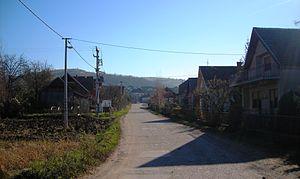
Pardik est un village de Serbie situé dans la municipalité de Ražanj, district de Nišava. Au recensement de 2011, il comptait 326 habitants.